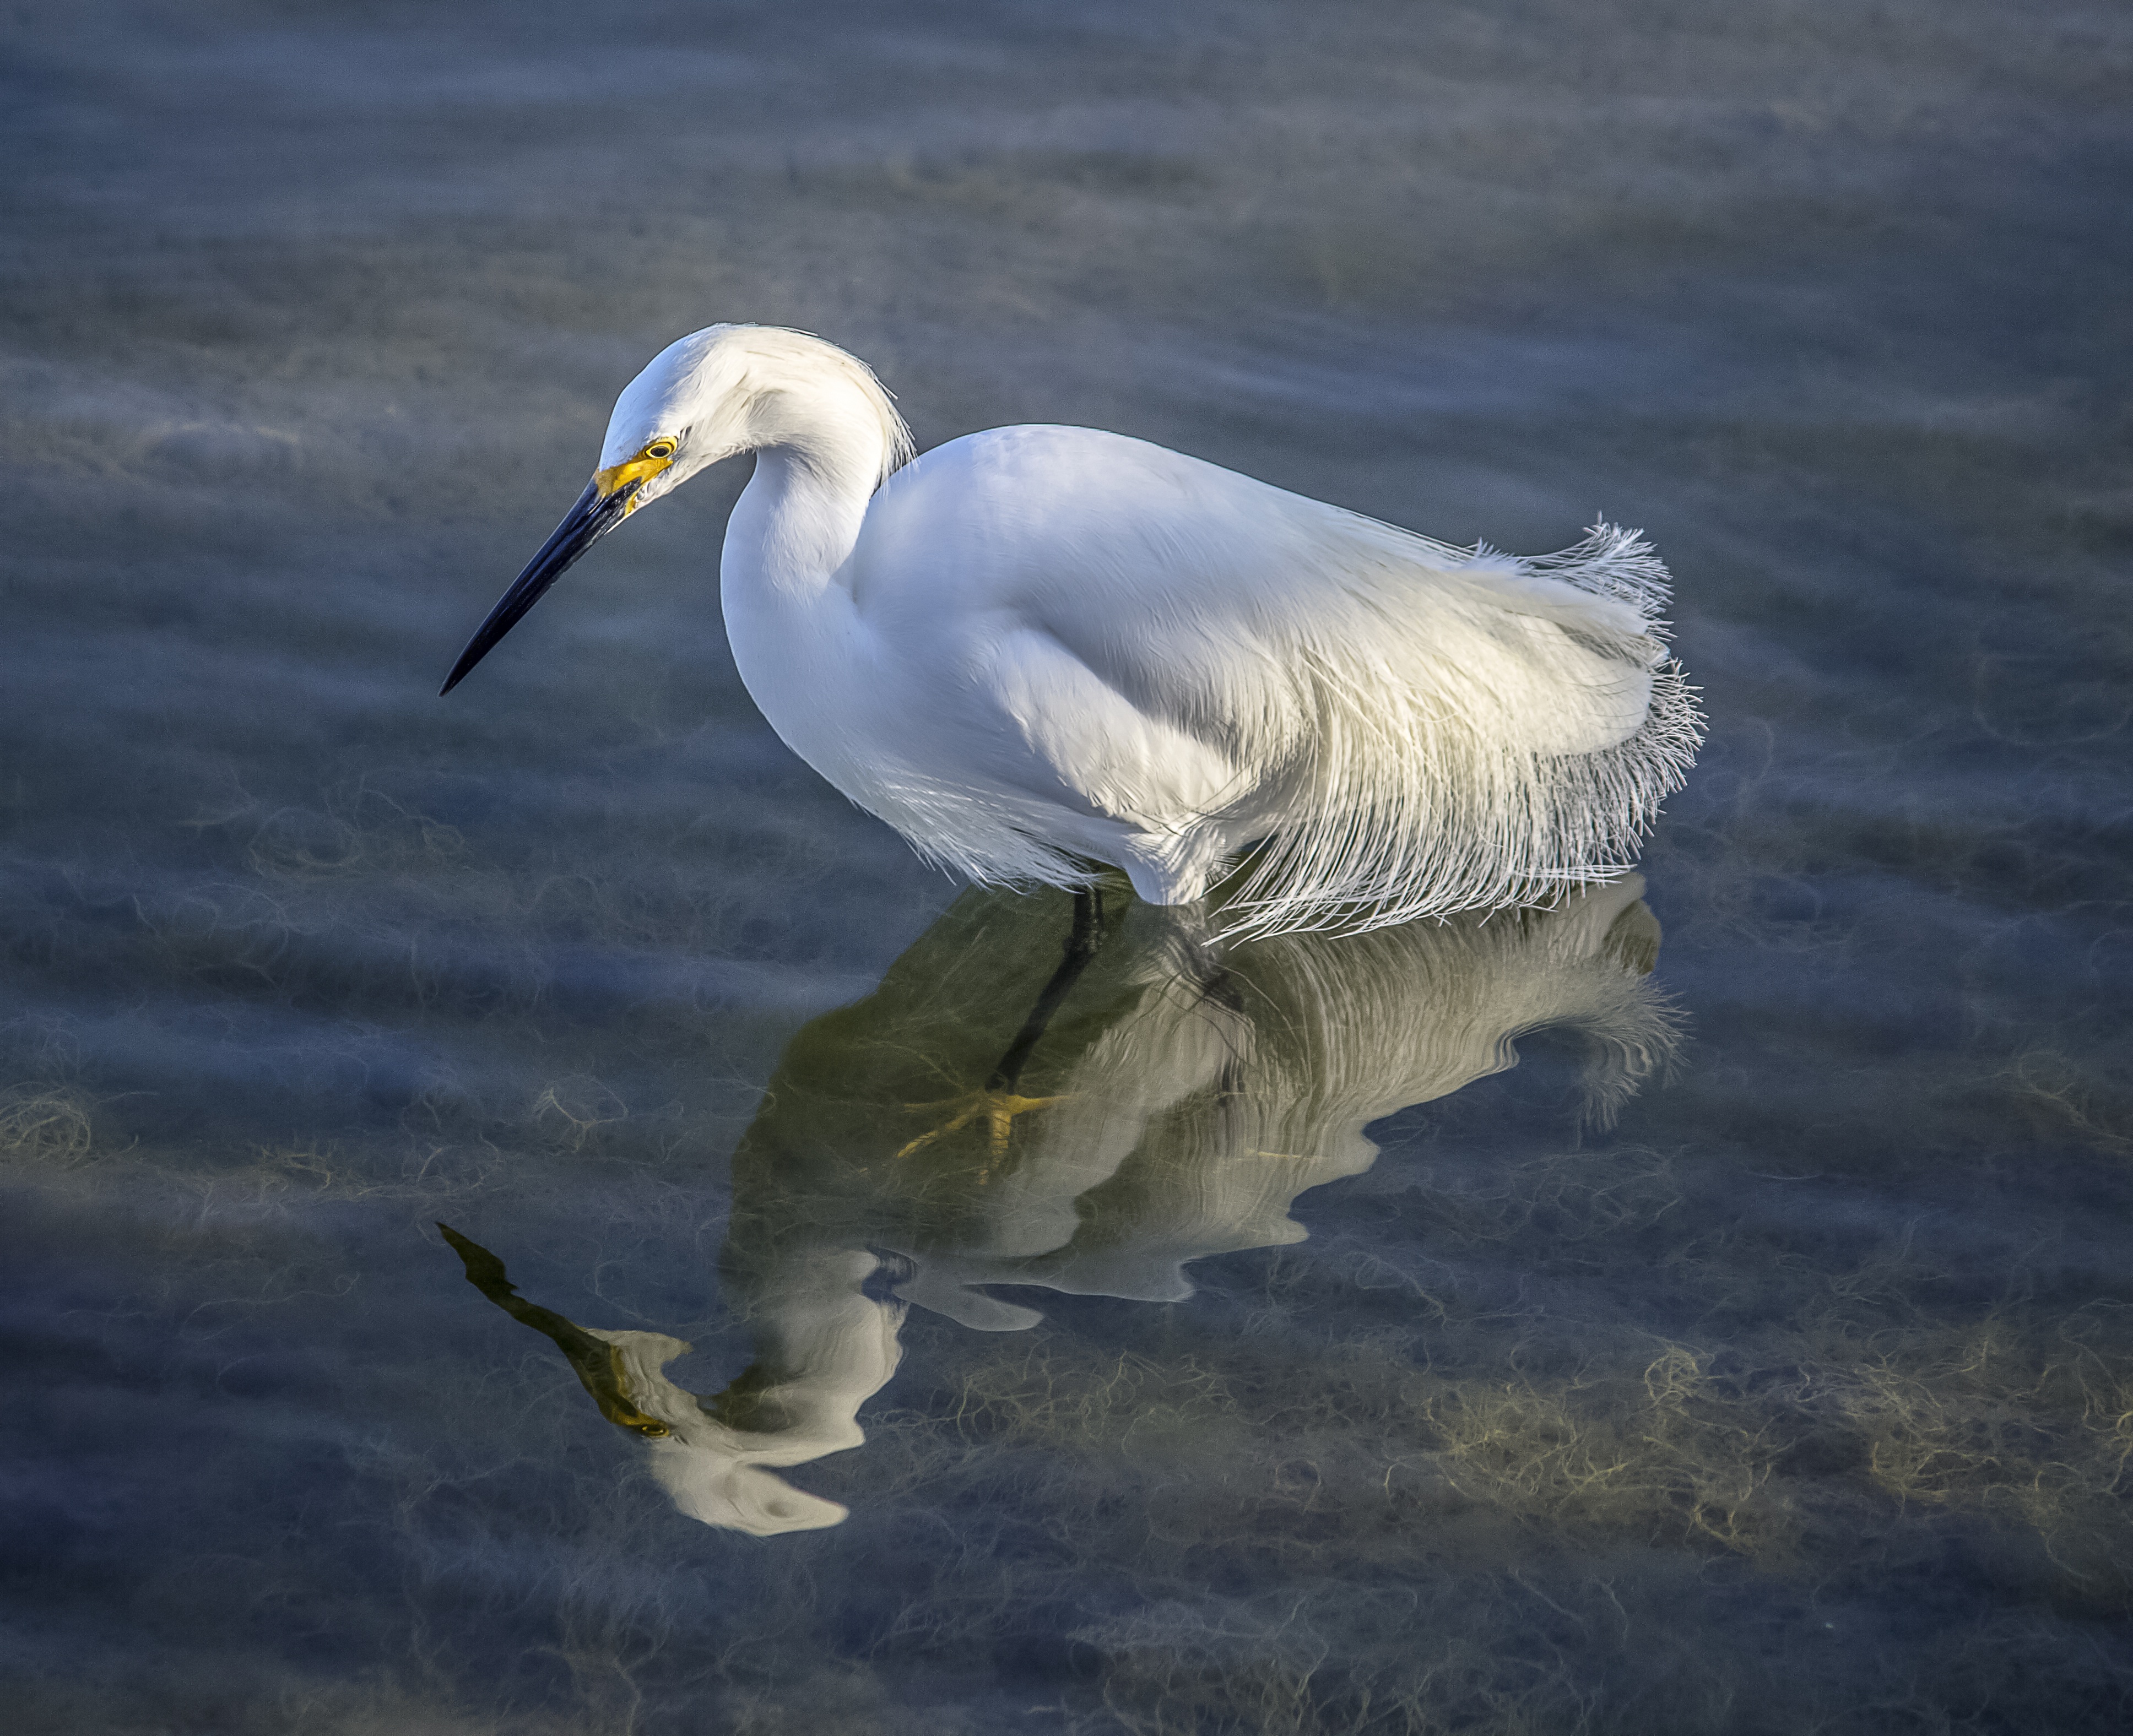
nature, silhouette, bird, wing, white, seabird, flying, wildlife, wild, beak, feather, fauna, vertebrate, egret, heron, pelecaniformes, great egret